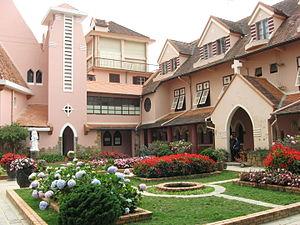
Le Domaine de Marie est un couvent catholique situé à Dalat au Viêt Nam construit de 1930 à 1940 par la congrégation des Filles de la Charité de saint Vincent de Paul. Il se trouve en haut d'une colline, au nᵒ 1 de la rue Ngo Quyen, à un kilomètre au nord-est du centre-ville.